William J. Kirkpatrick

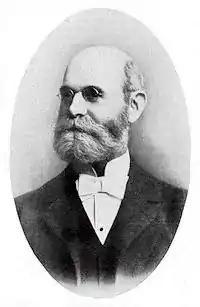

William James Kirkpatrick (27 February 1838 – 20 September 1921) was an Irish-born American hymnwriter. He partnered with John R. Sweney to produce and publish over 1,000 gospel hymn songs and over sixty hymnal books.